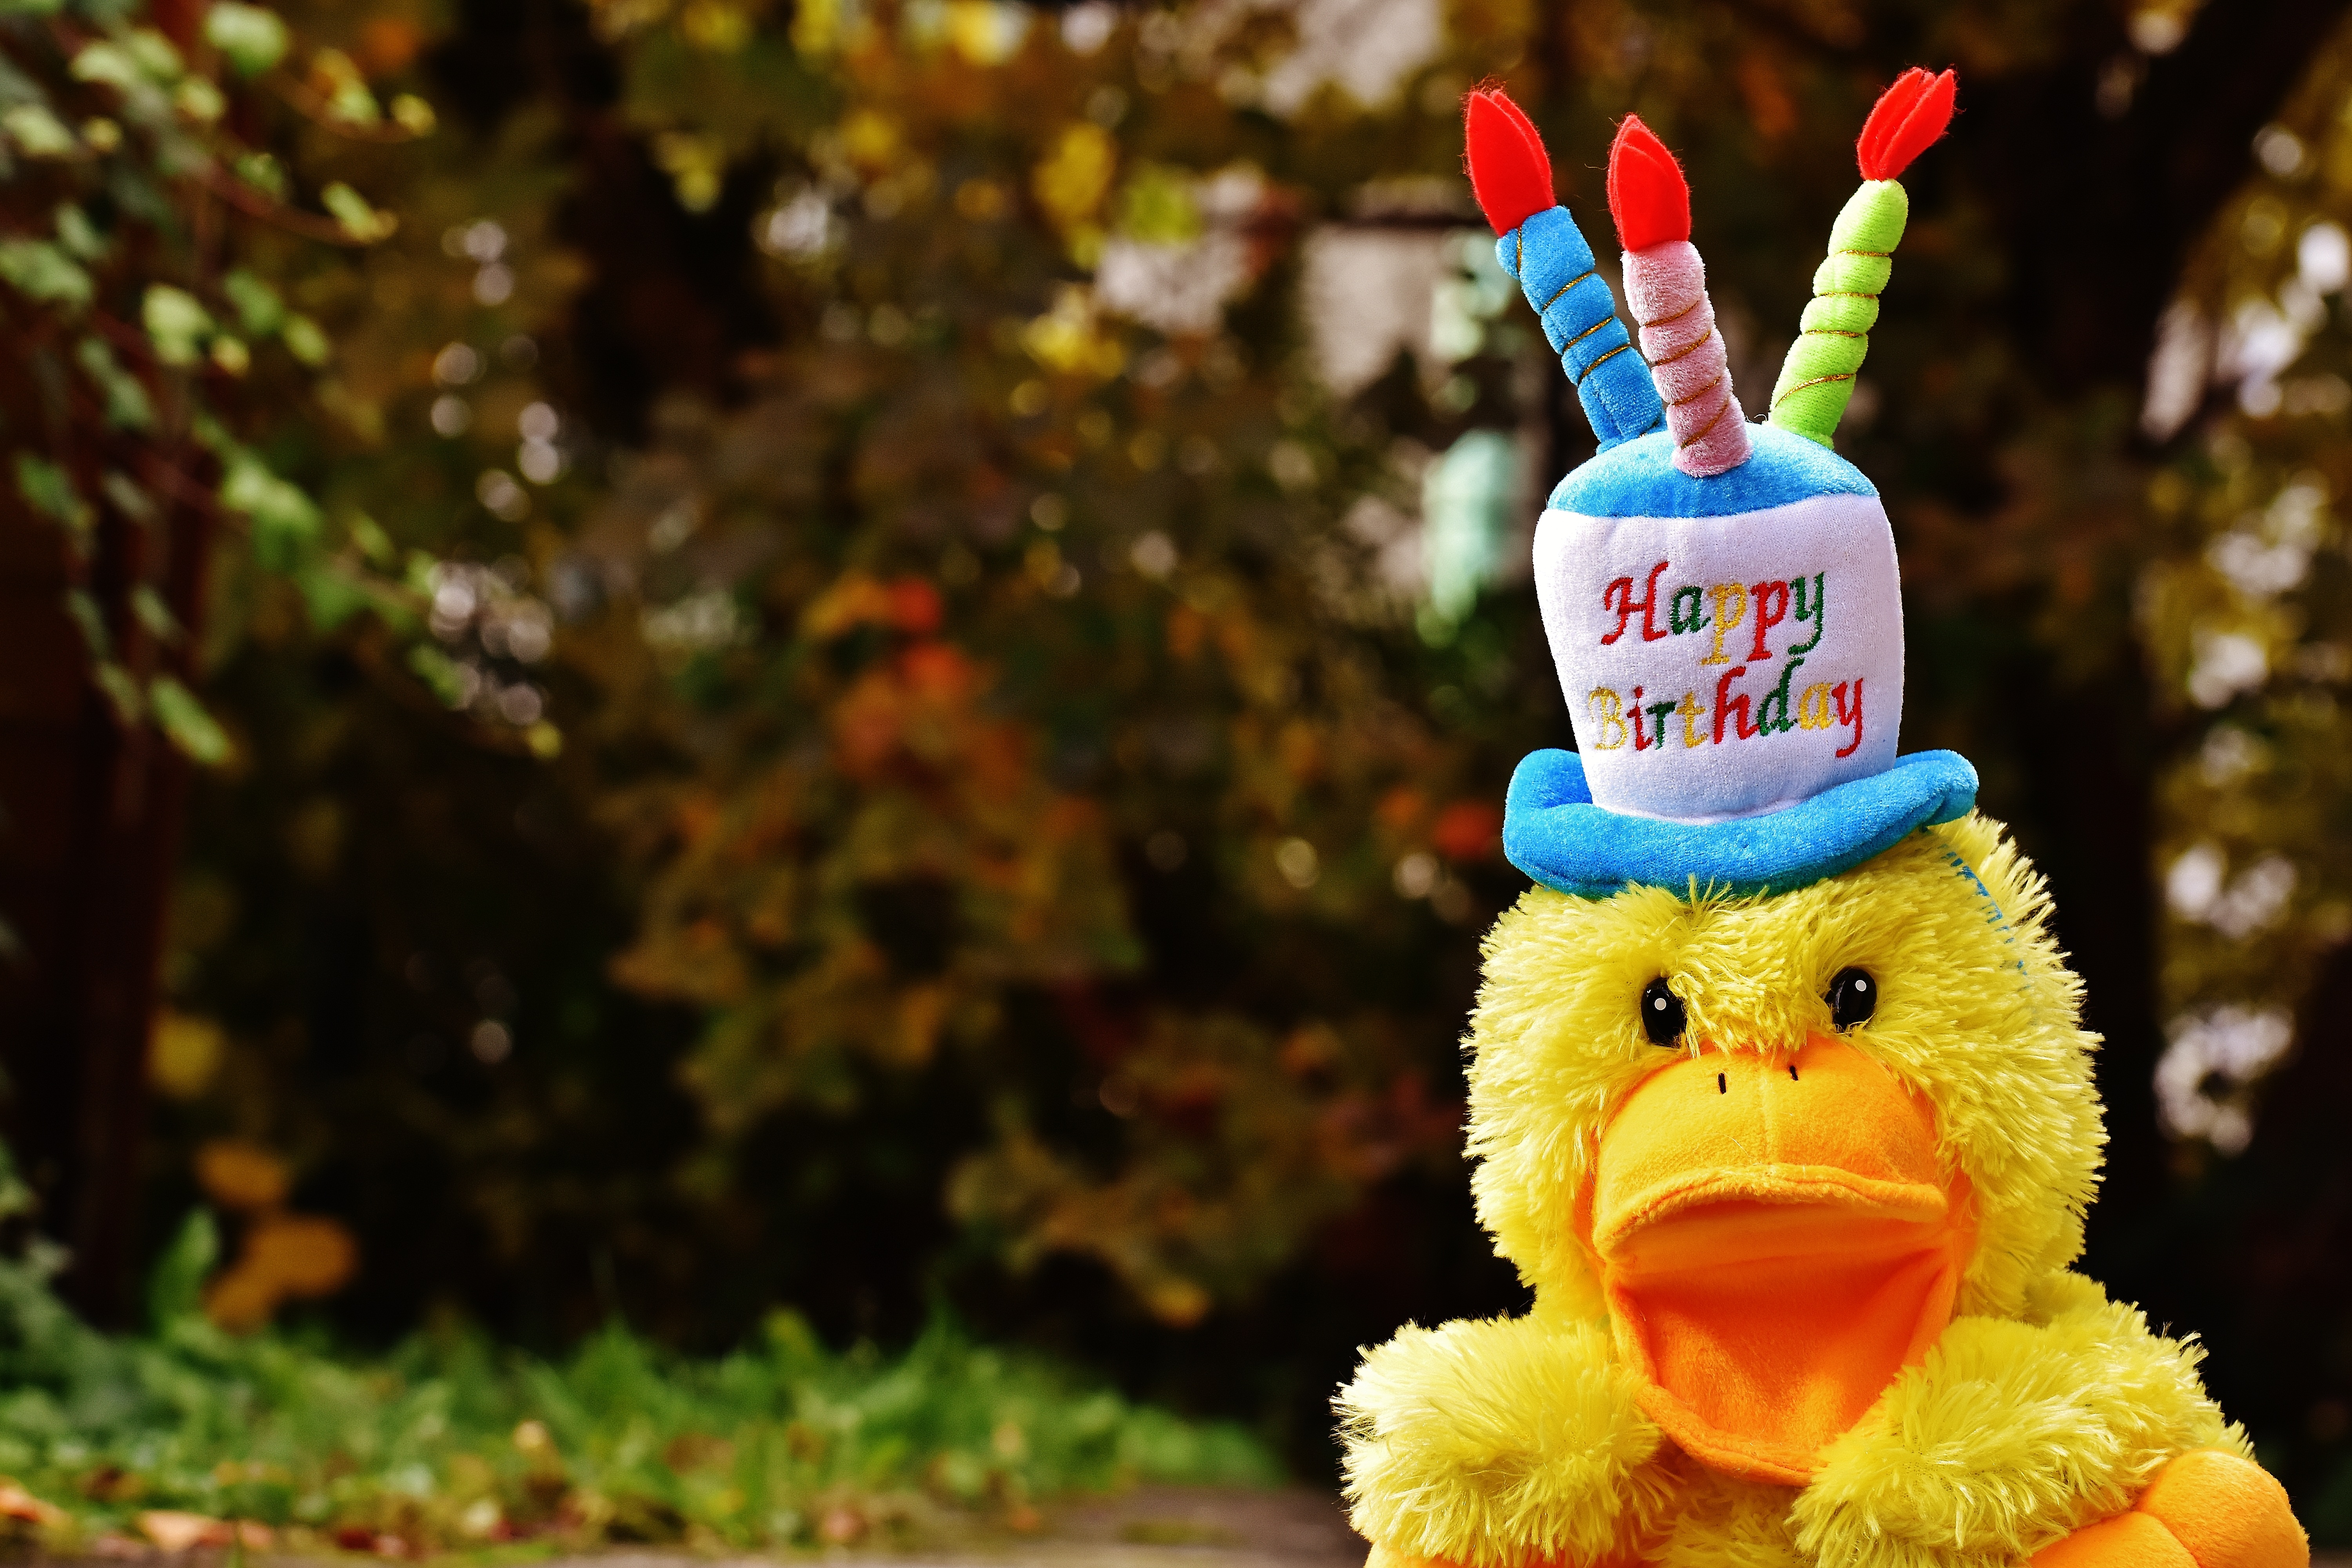
flower, autumn, yellow, toy, happy birthday, happy, duck, funny, joy, birthday, luck, greeting, greeting card, congratulations, birthday card, birthday wishes, wish congratulations